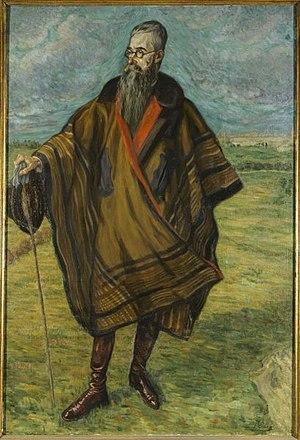
Ramón del Valle-Inclán.